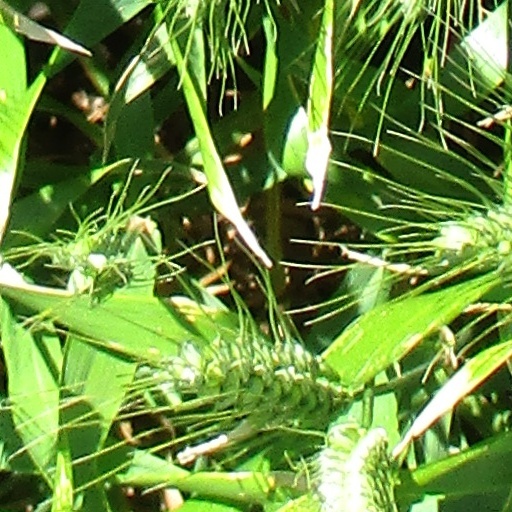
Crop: wheat